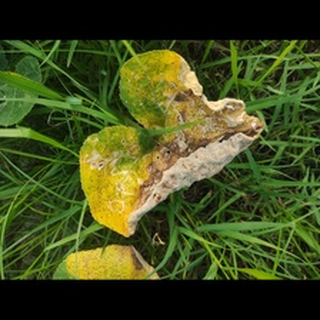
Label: pumpkin_downy_mildew